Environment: real
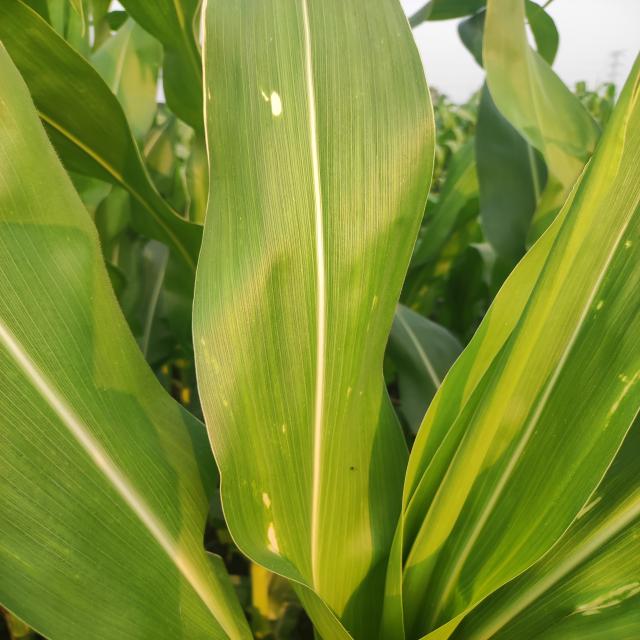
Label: northern_corn_leaf_blight